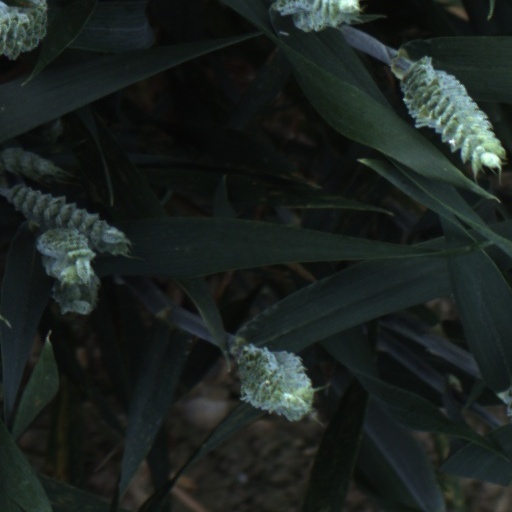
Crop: wheat